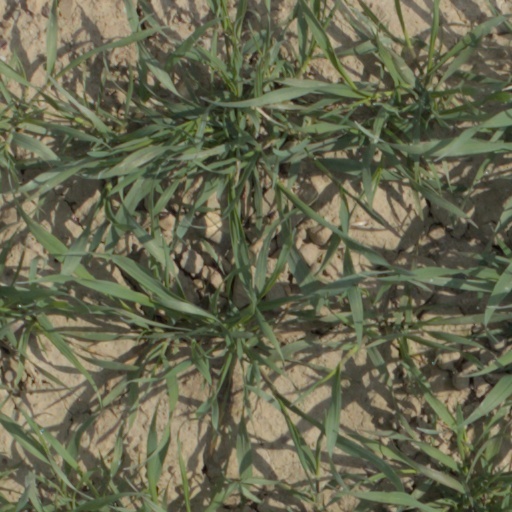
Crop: wheat